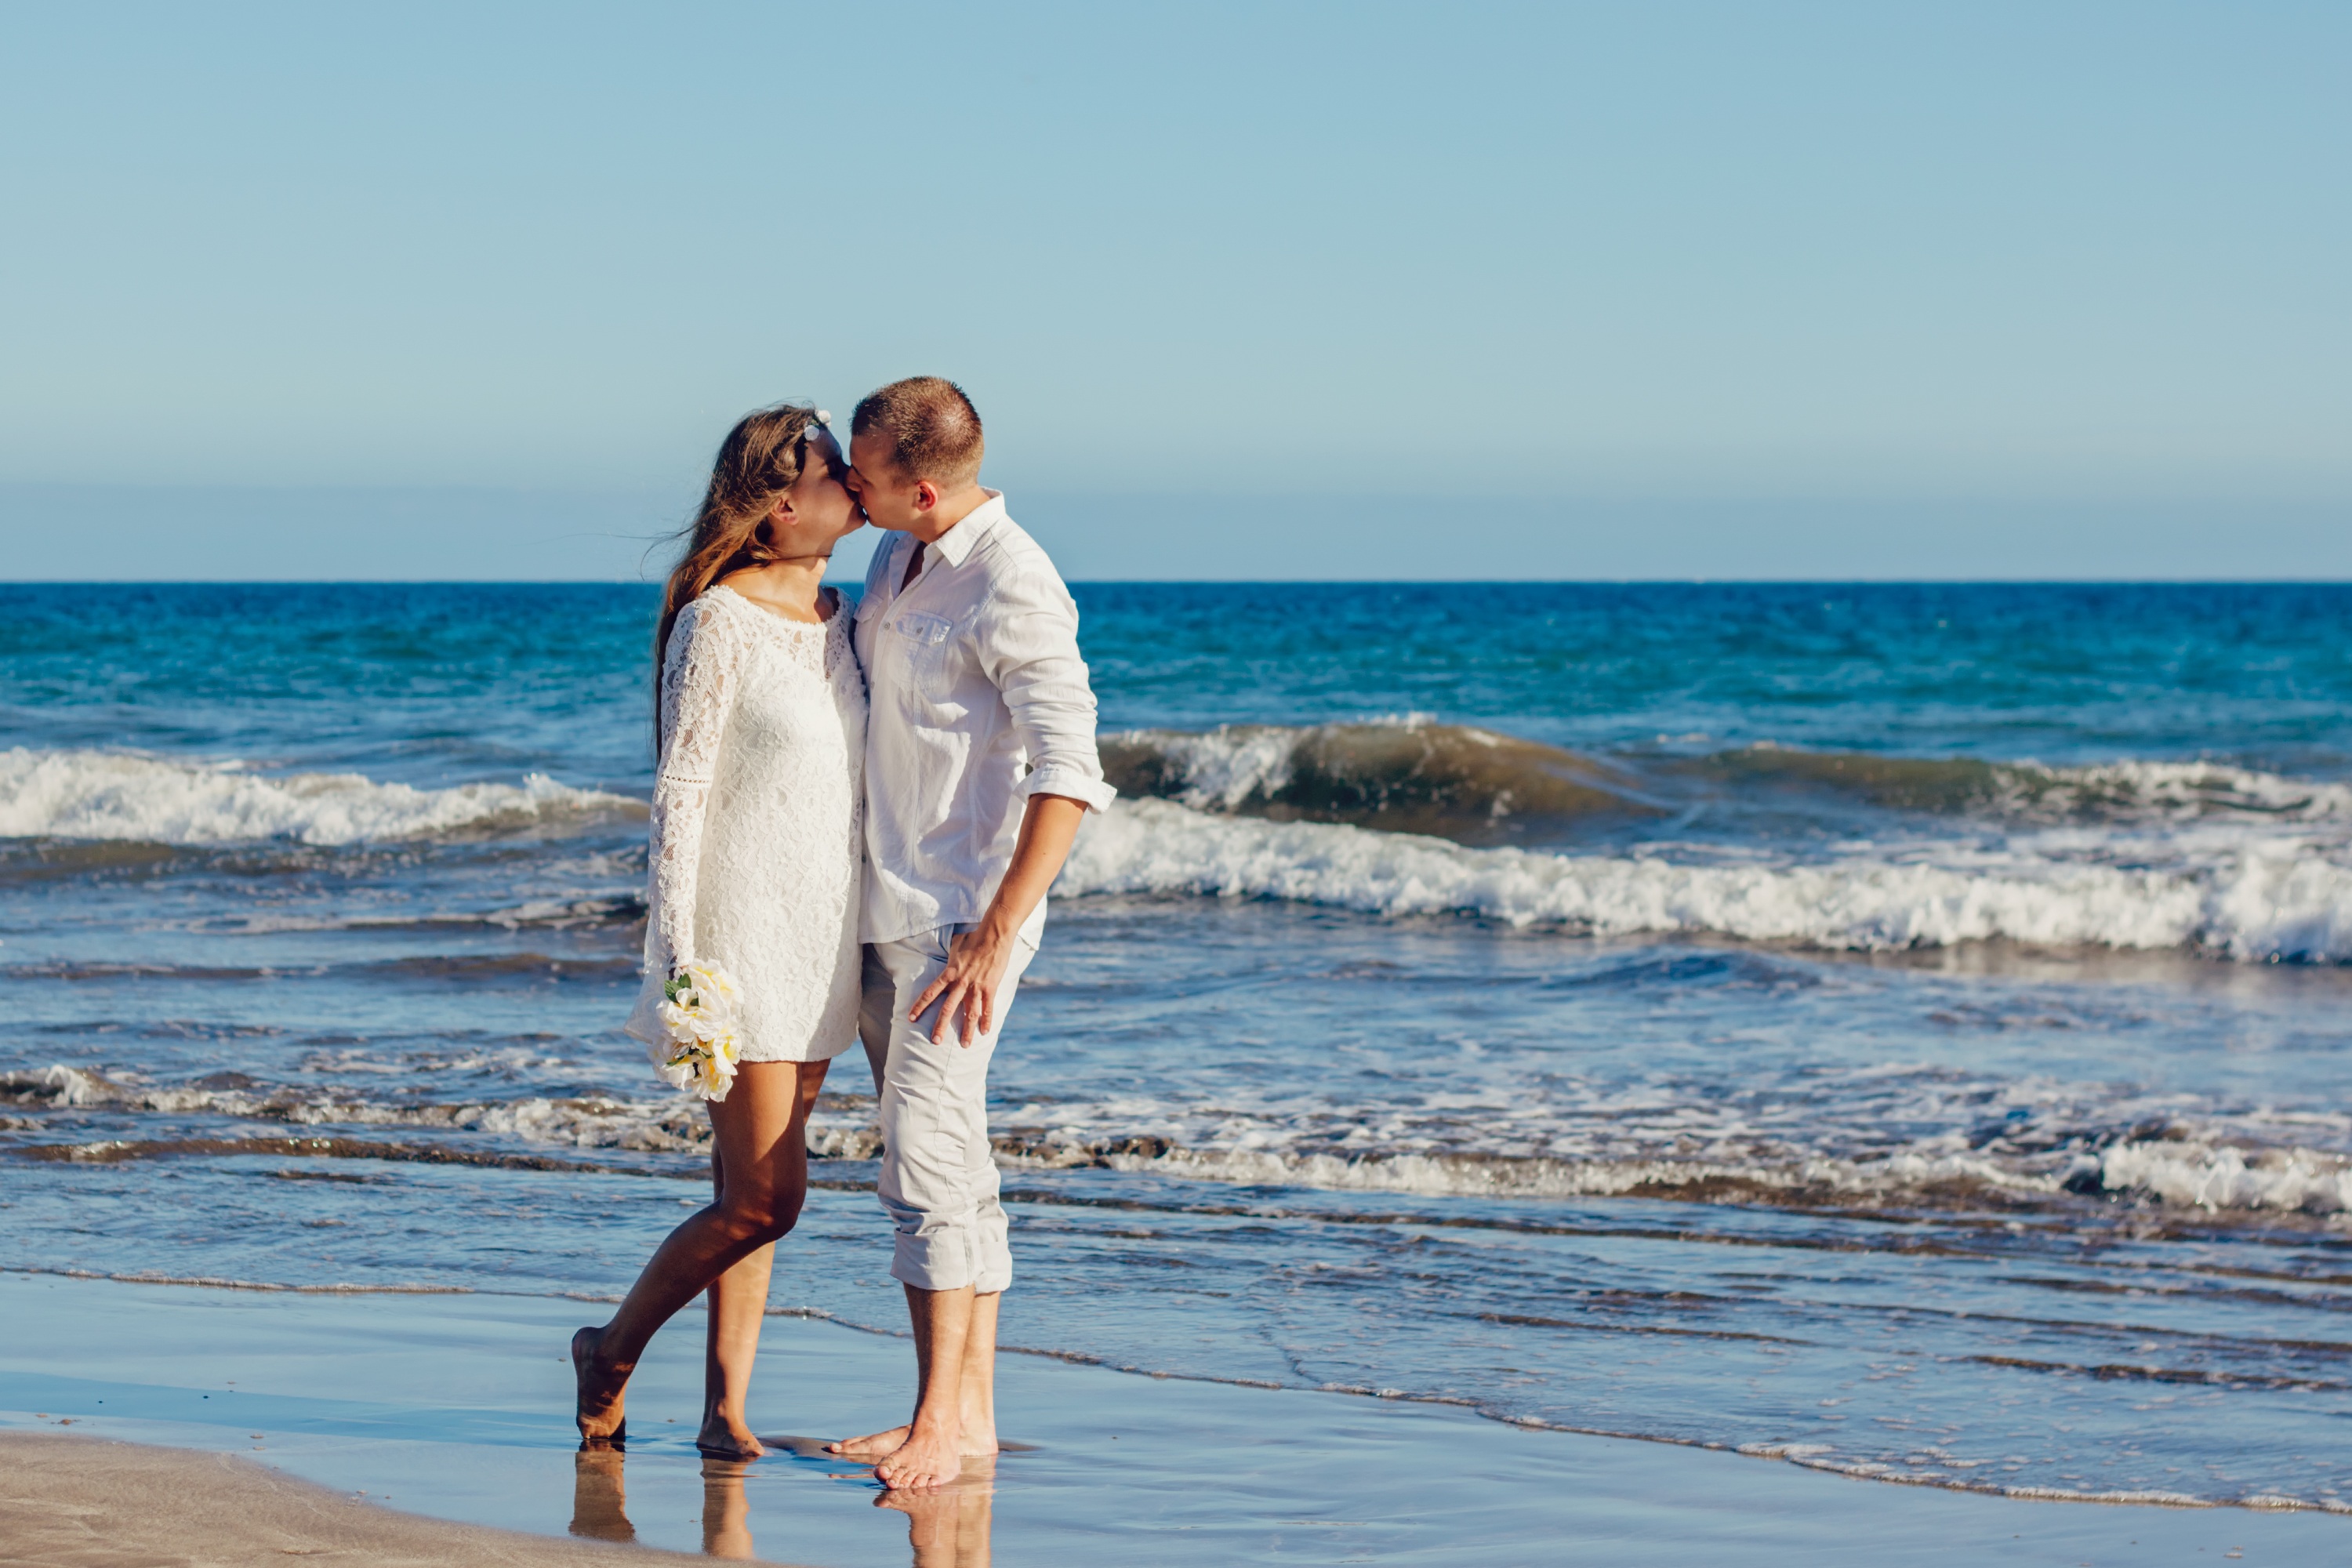
beach, sea, coast, ocean, shore, summer, vacation, love, holiday, kiss, romance, waterfront, wedding, kissing, ceremony, gran canaria, maspalomas, canary islands, romanticism, a couple of, young couple, beach wedding, photo shoot